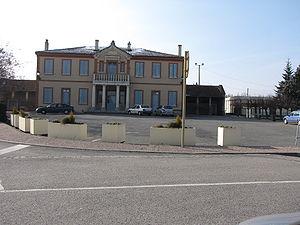
Mairie de Gratens
Gratens est une commune française située dans le département de la Haute-Garonne, en région Occitanie.